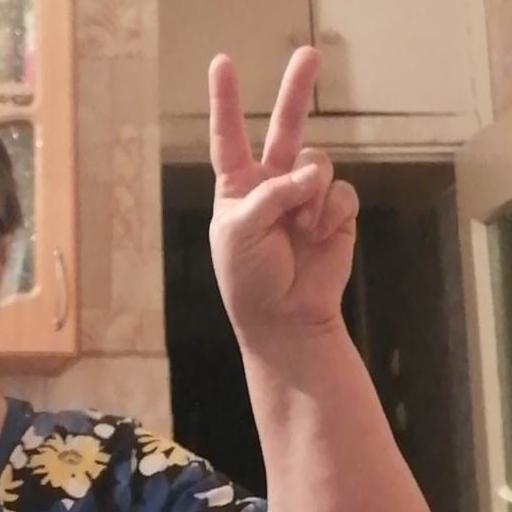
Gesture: peace